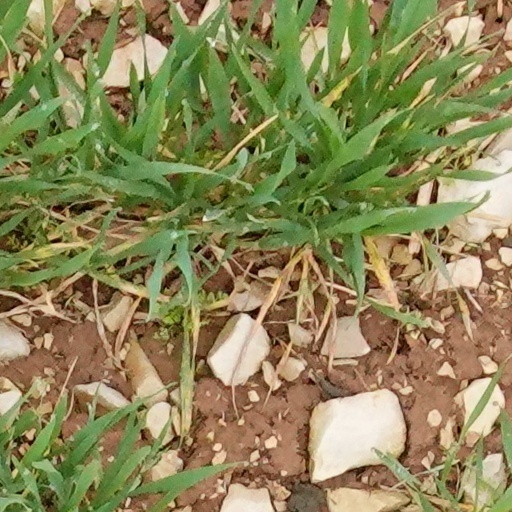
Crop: wheat